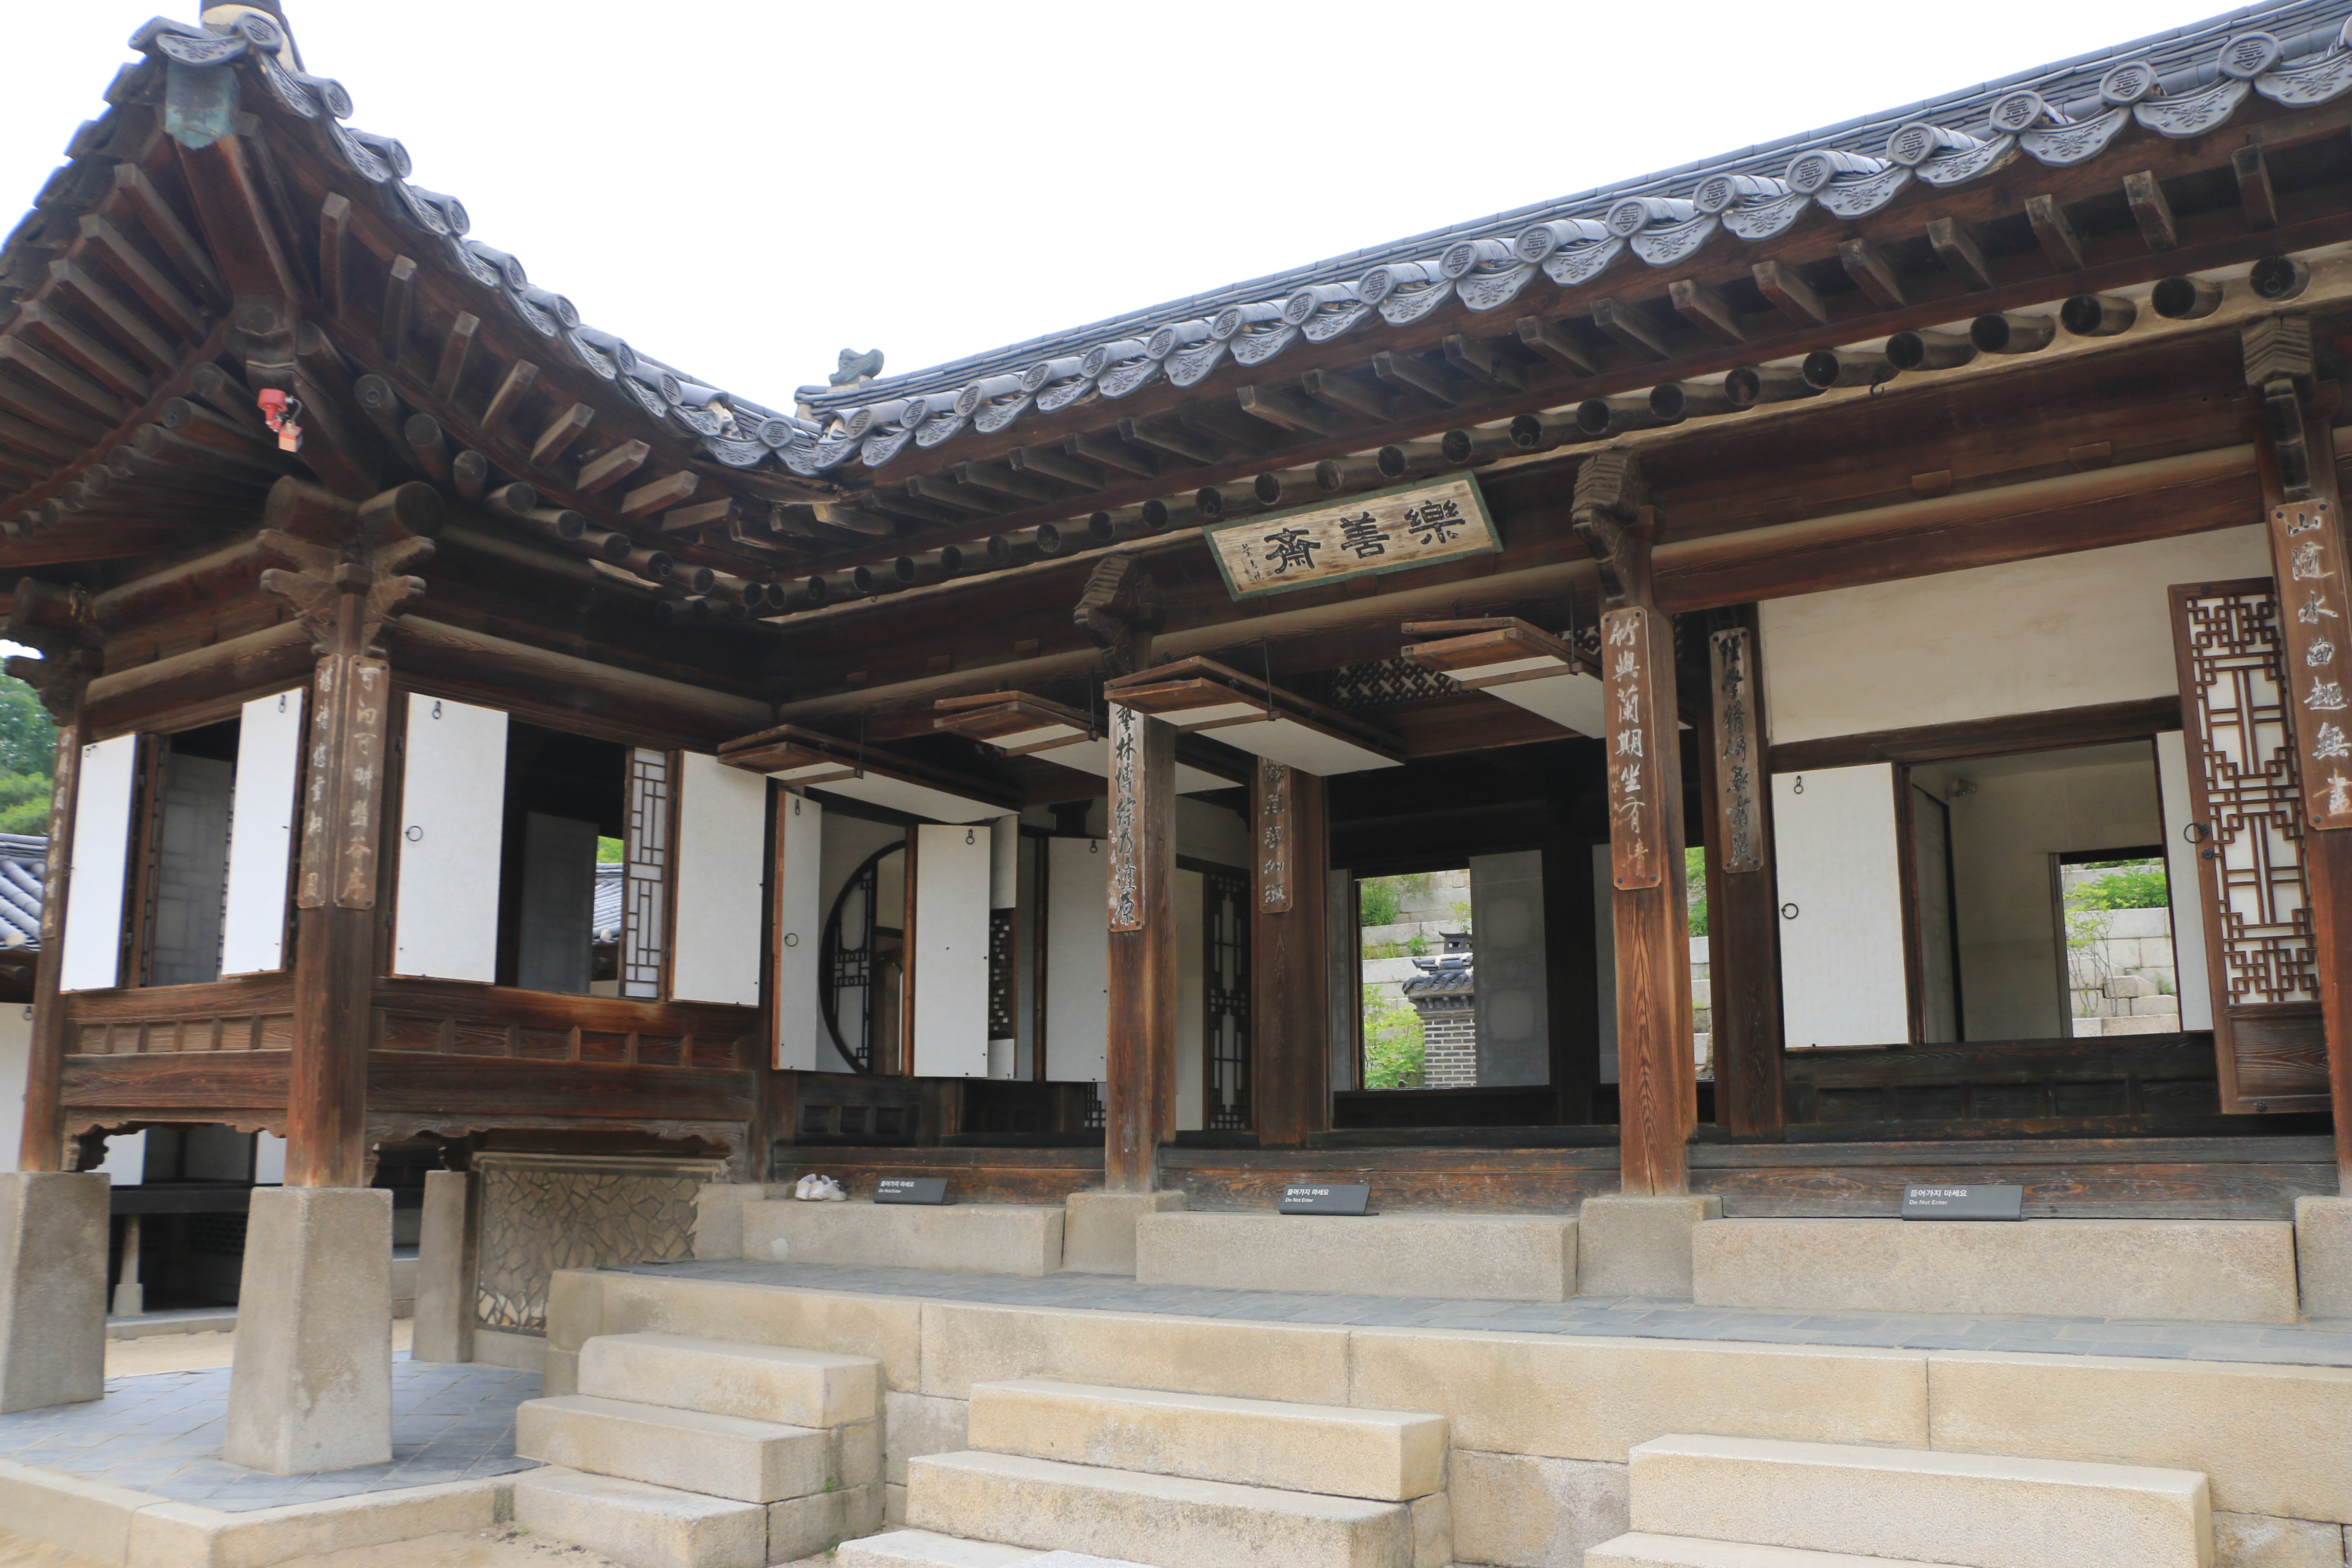
structure, villa, building, palace, facade, property, place of worship, temple, shrine, estate, palaces, republic of korea, changdeokgung, shinto shrine, nakseonjae